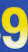
Number: 9